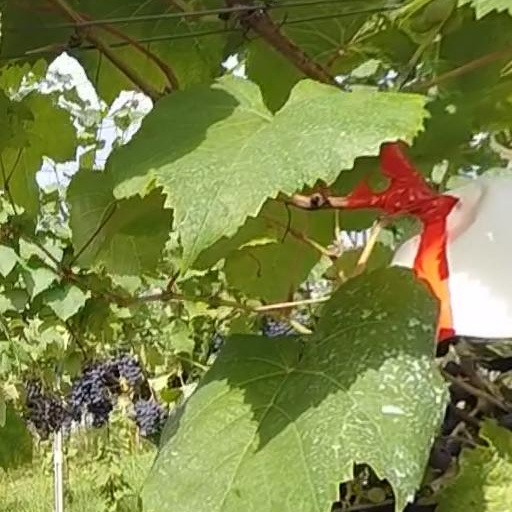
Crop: grape